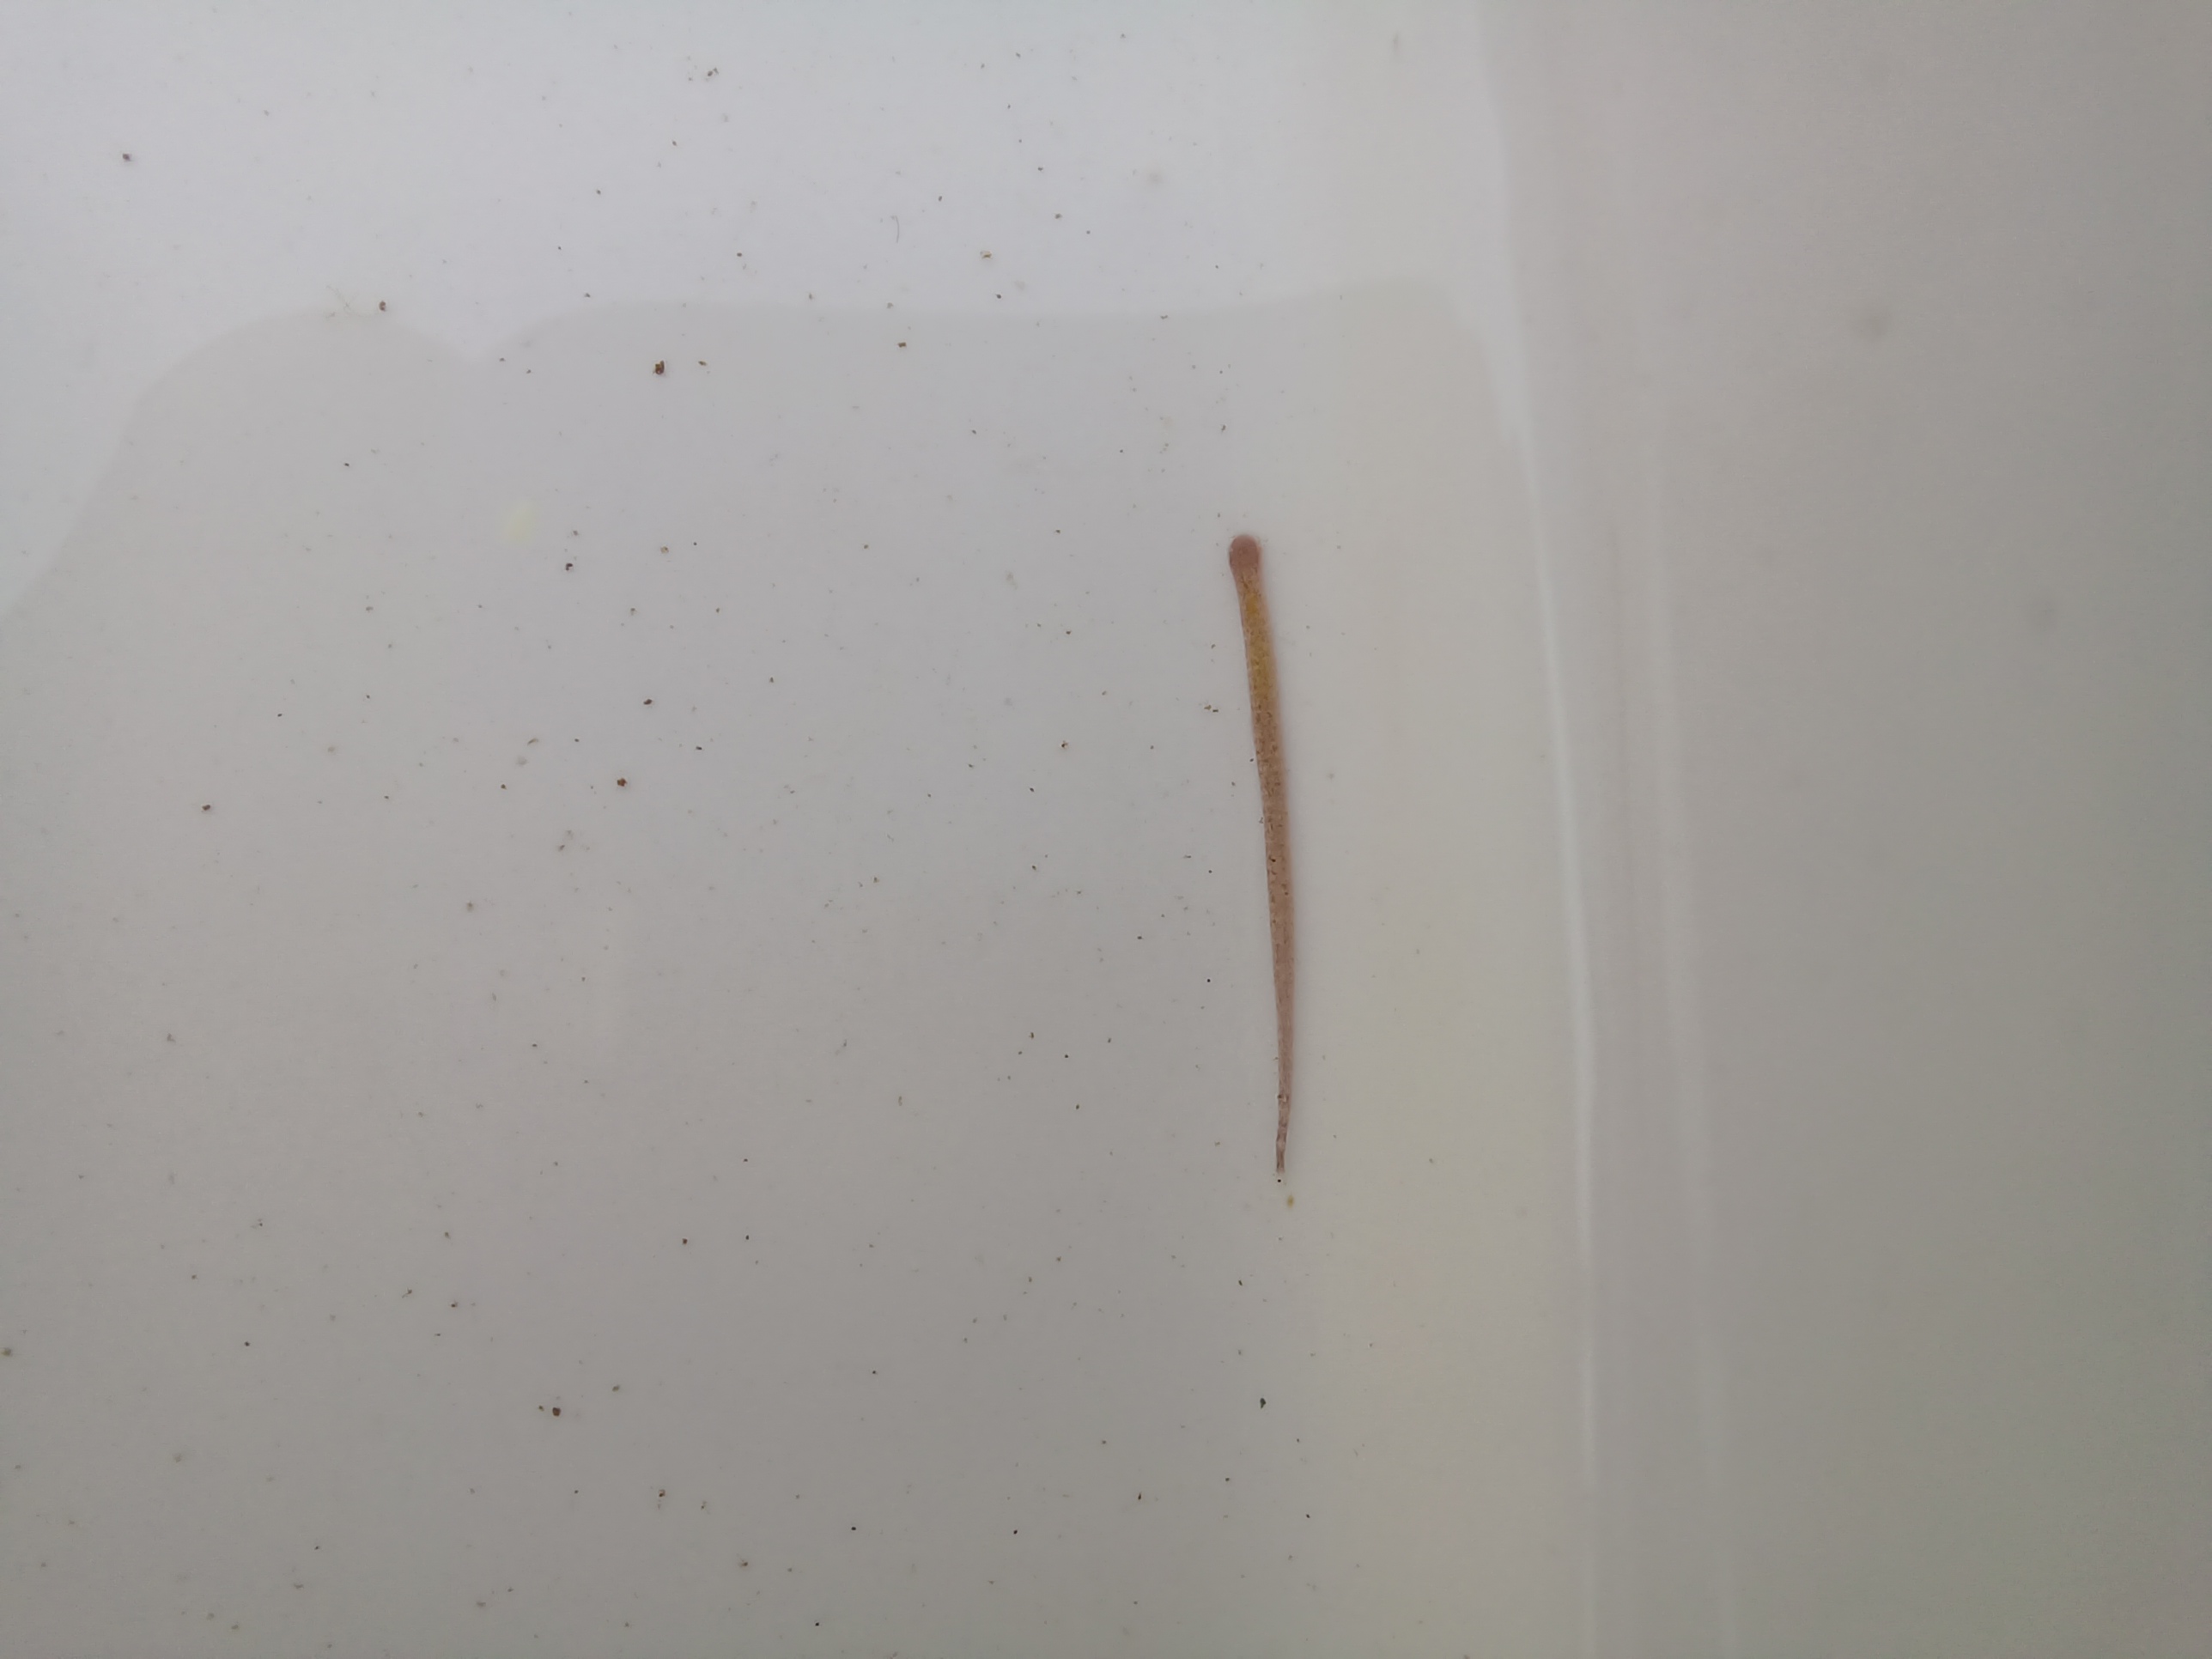
Macroinvertebrate group: leeches